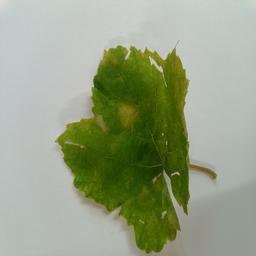
Label: Downy Mildew